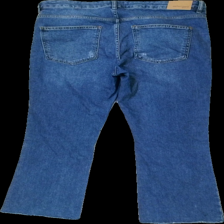
View: back
Type: Jeans
Category: Ladies
Brand: Gina Tricot
Colors: Blue
Material: 100% cotton
Cut: Regular
Size: 44
Season: All
Trend: Denim
Damage location: middle center
Price range: 50-100
Recommended usage: Reuse
Description: blå jeans